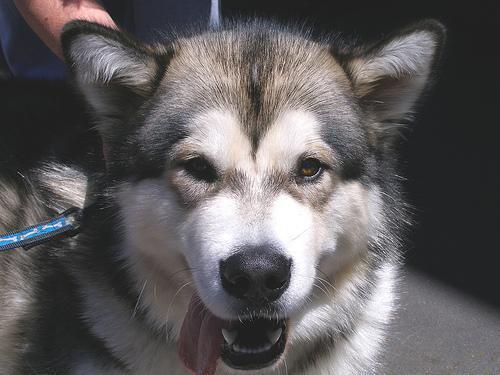
Eskimo_dog